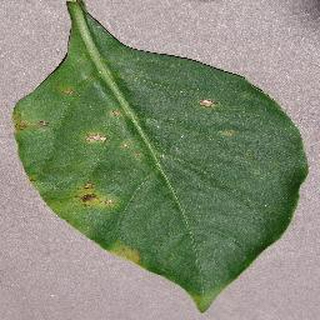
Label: bell_pepper_bacterial_spot